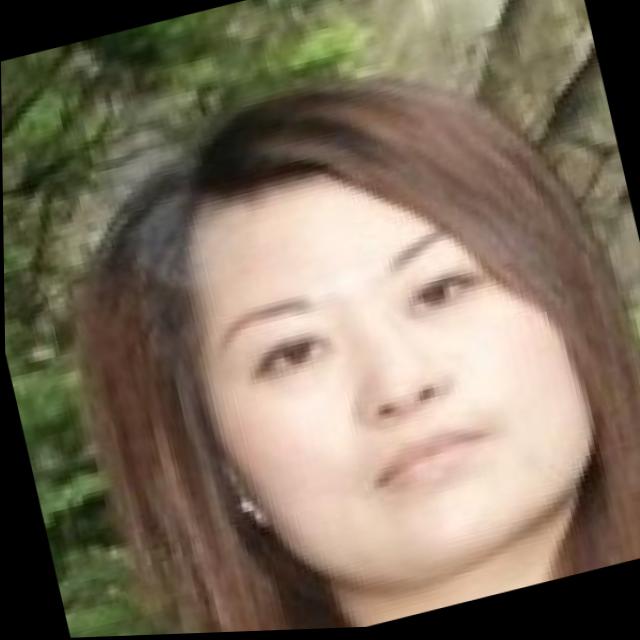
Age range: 21-44